Presidency of Dwight D. Eisenhower

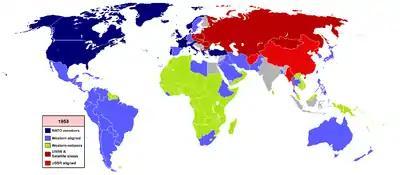
A map of the geopolitical situation in 1953

The Cold War dominated international politics in the 1950s. As both the United States and the Soviet Union possessed nuclear weapons, any conflict presented the risk of escalation into nuclear warfare. The isolationist element led by Senator Taft would avoid war by staying out of European affairs. Eisenhower's 1952 candidacy was motivated by his opposition to Taft's isolationist views in opposition to NATO and American reliance on collective security with Western Europe. Eisenhower continued the basic Truman administration policy of containment of Soviet expansion but added a concern with propaganda suggesting eventual liberation of Eastern Europe.